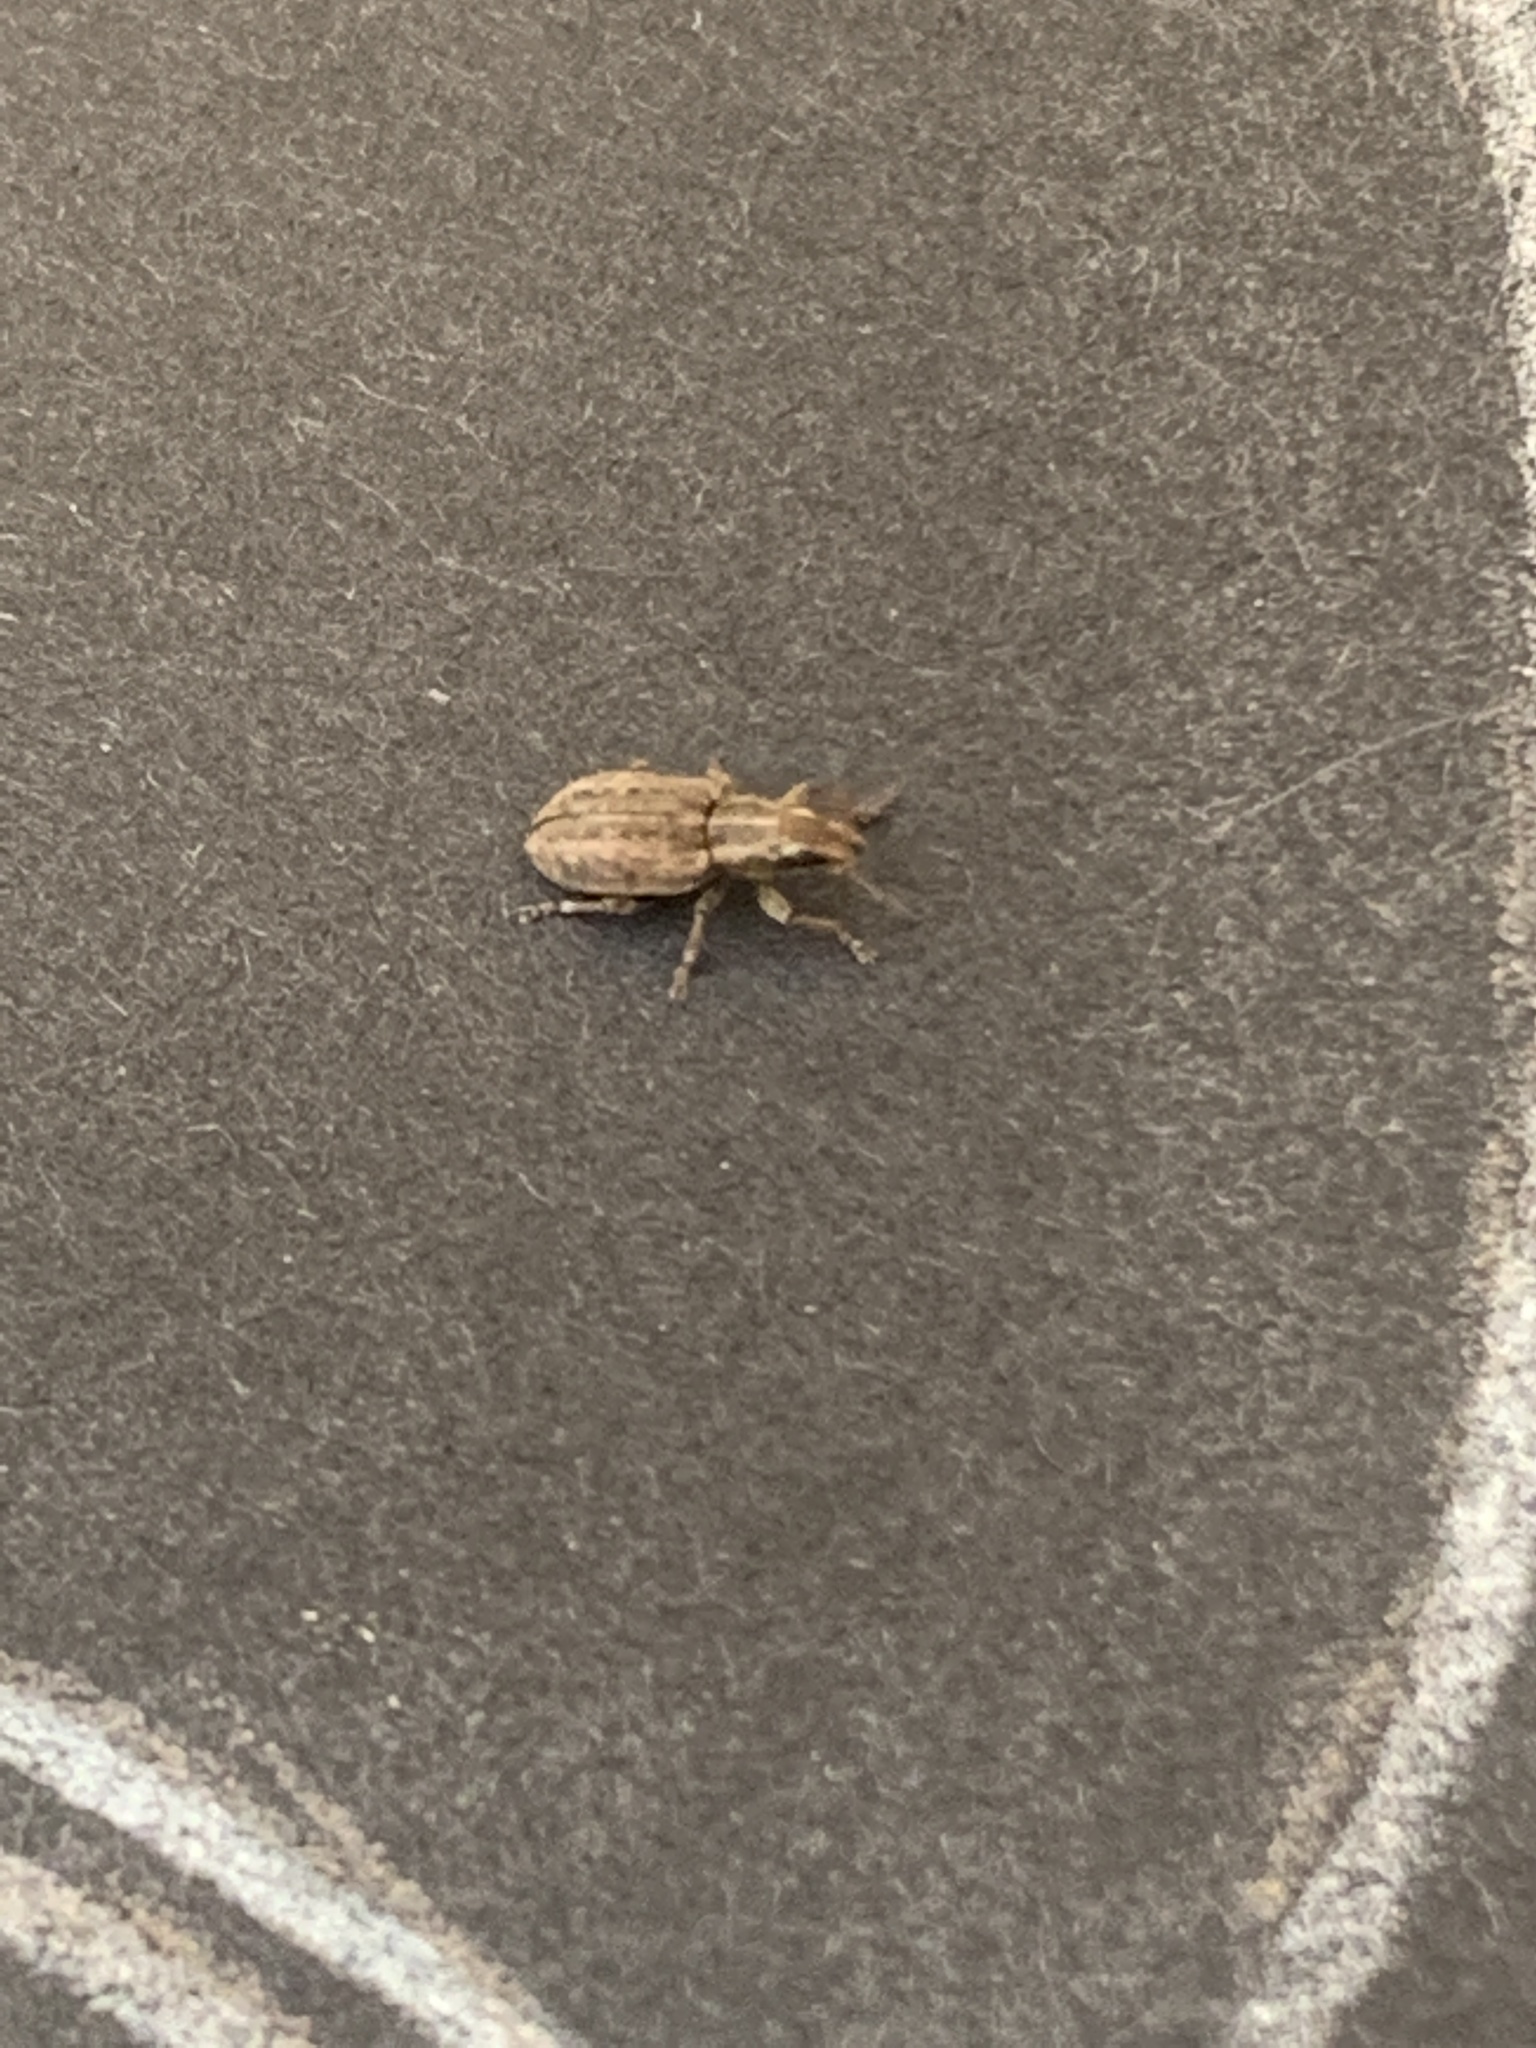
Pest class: pea_leaf_weevil